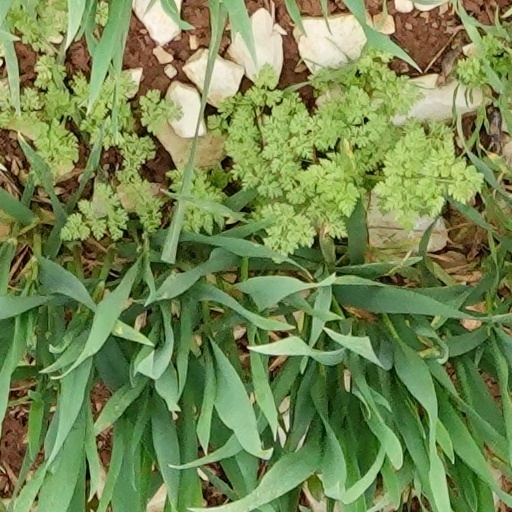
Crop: wheat